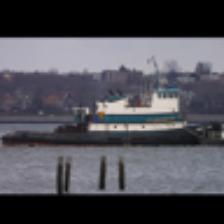
Label: NonHuman